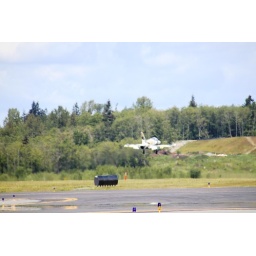
Flying Heritage Collection Fly Day May 22 2010 - Paul Allen's vintage airplane museum, many in flying order